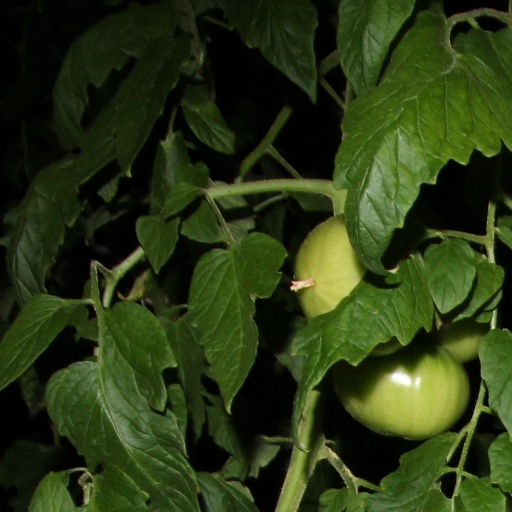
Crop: tomato